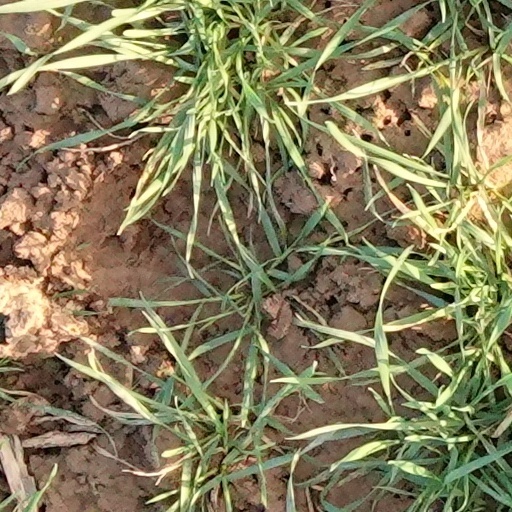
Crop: wheat